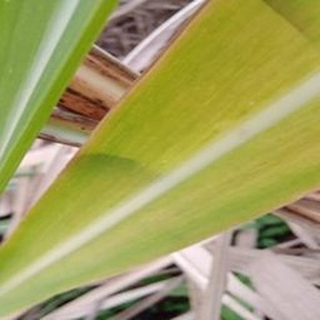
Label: sugarcane_yellow_leaf_disease